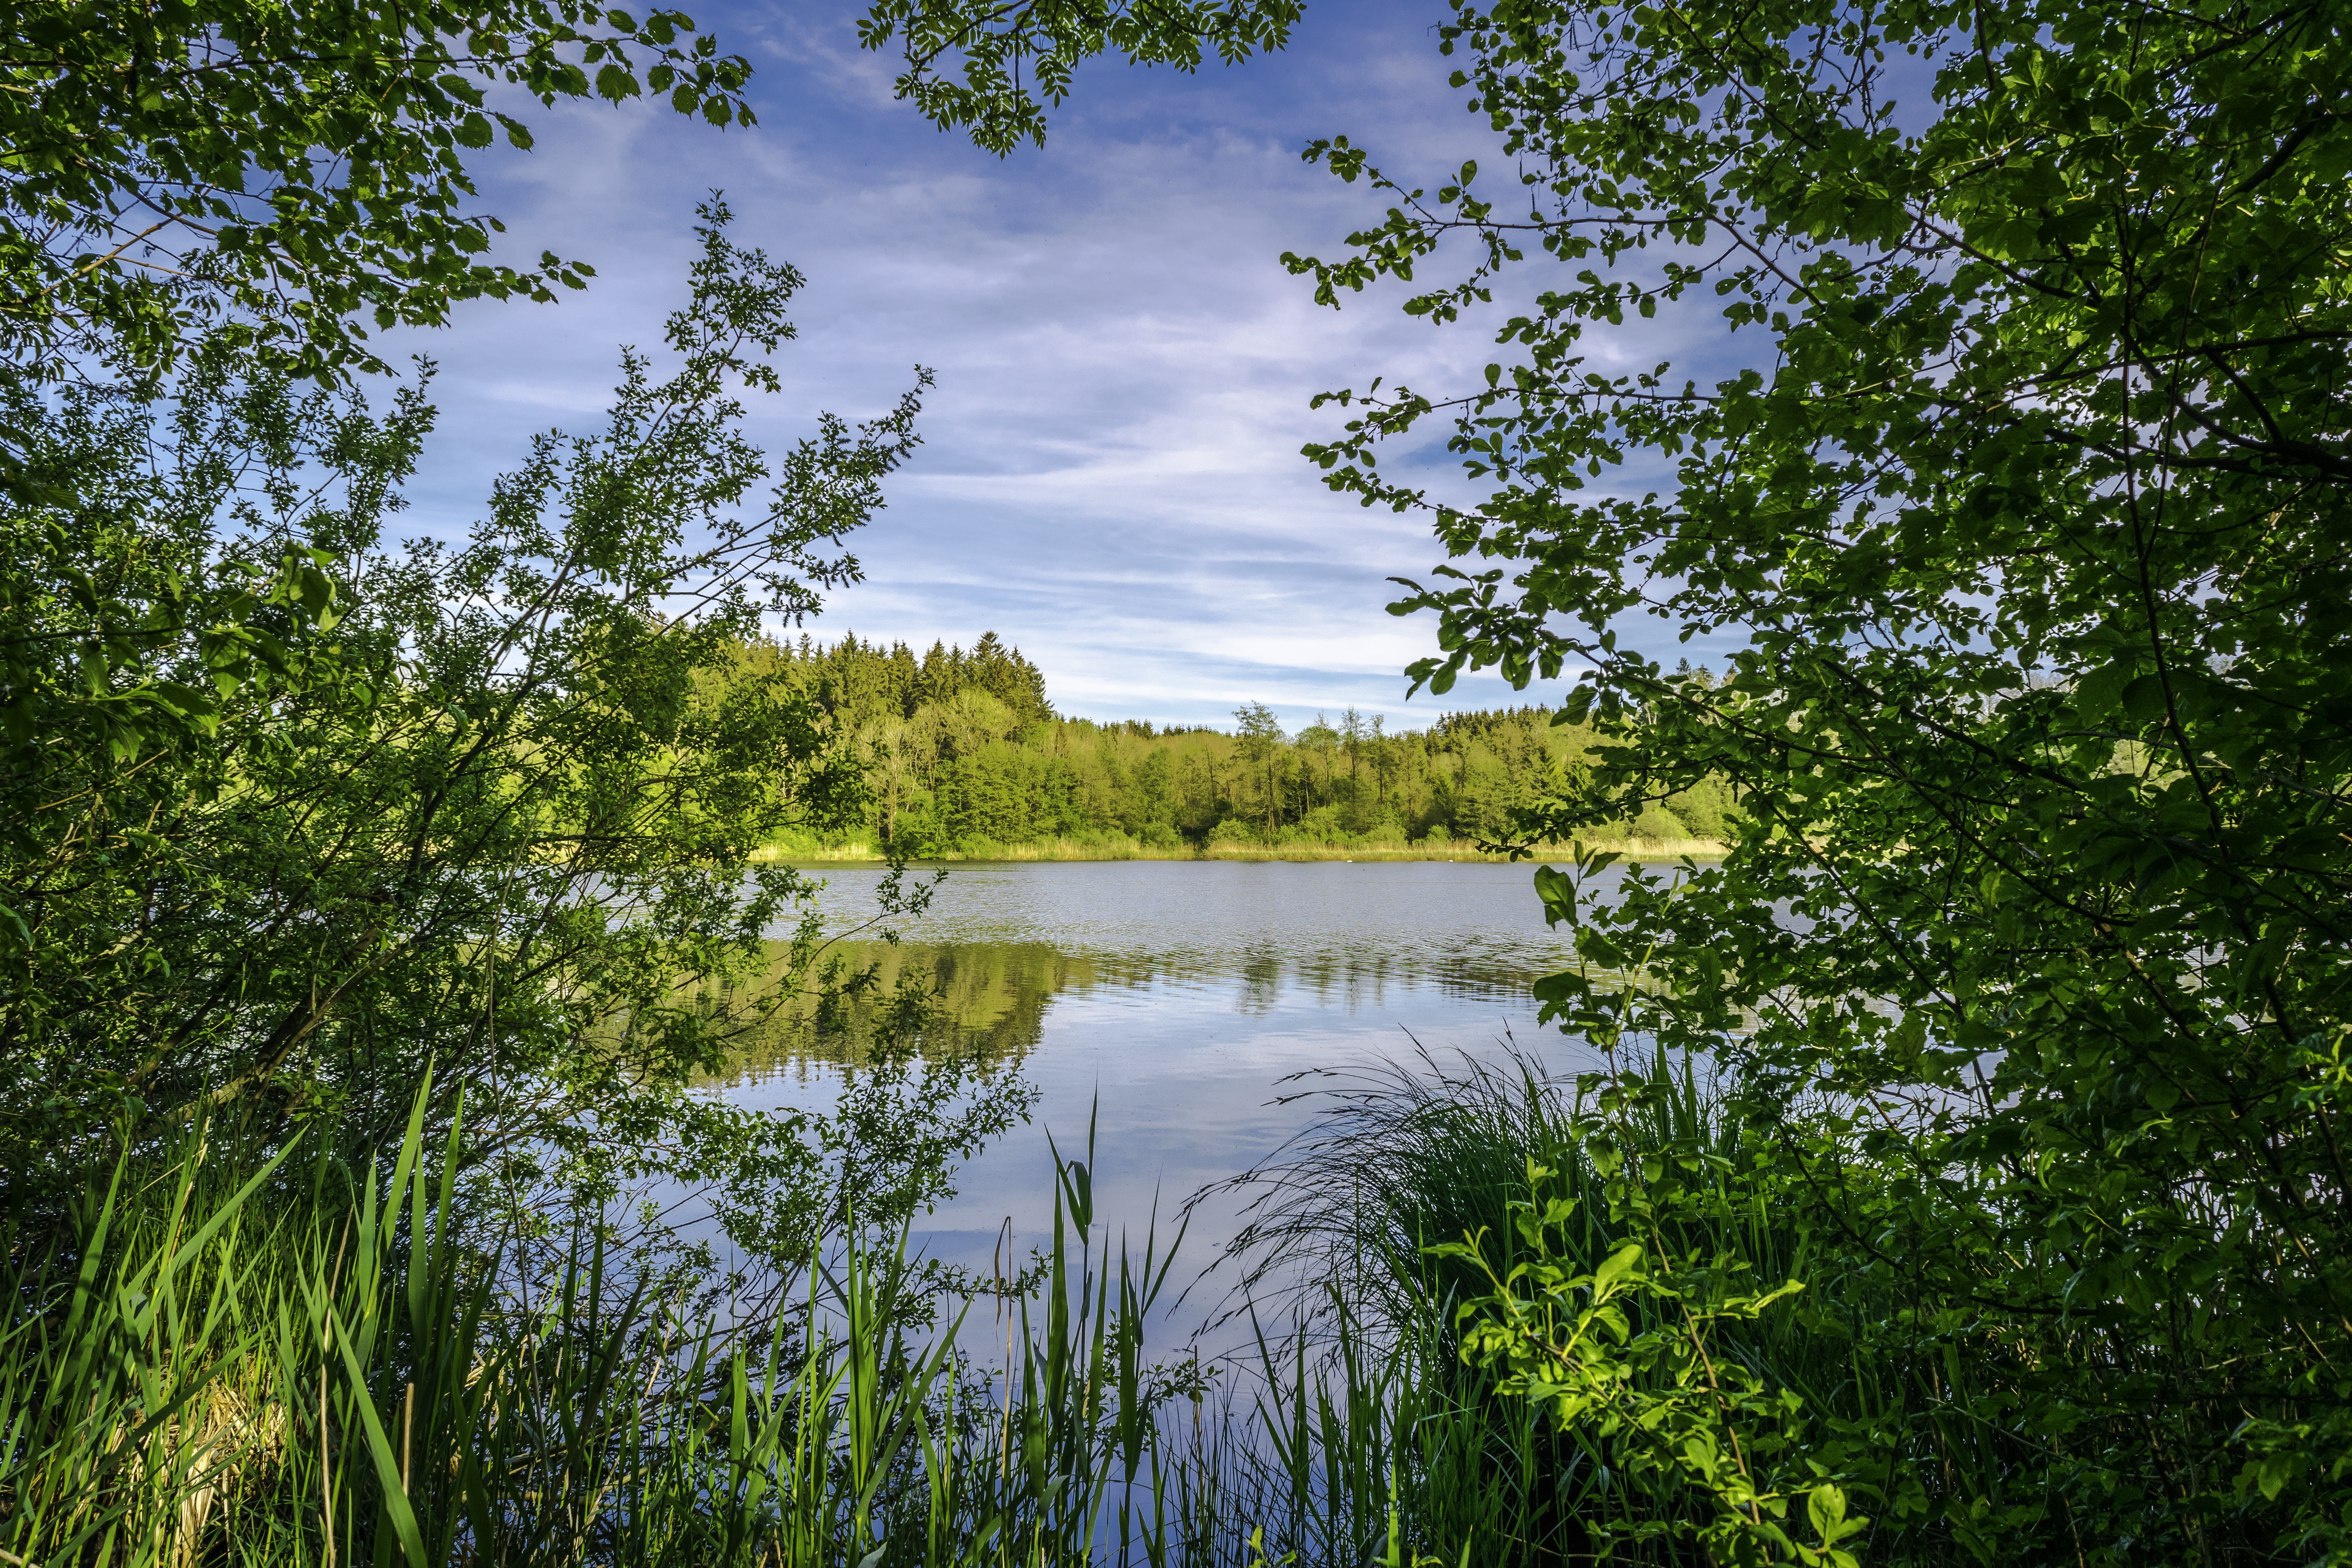
landscape, tree, water, nature, forest, grass, wilderness, branch, structure, plant, wood, meadow, sunlight, morning, leaf, flower, lake, river, bark, pond, log, young, spring, green, reflection, birch, autumn, park, brown, reservoir, body of water, crown, trees, tribe, leaves, vegetation, wetland, like, woodland, habitat, parks, ecosystem, beech, old tree, green leaves, leaf roof, green tree, badesee, natural environment, atmospheric phenomenon, woody plant, stem leaves, maple leaved plane